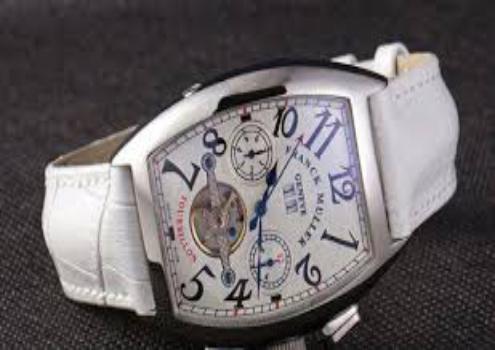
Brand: franck muller
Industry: Electronic